Results breakdown of the 2019 Canadian federal election

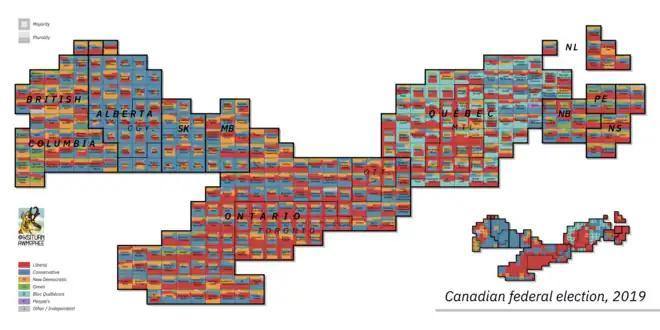
Grid cartogram of the 2019 Canadian general election, showing percentage of the popular vote by constituency. Majority victories are depicted as spirals, plurality victories as stacks. Cartogram at bottom right shows first-place results only.

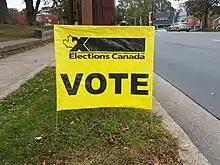
Elections Canada sign posted in front of polling place

Campaign strategy was weak in most of the political parties. As one commentator remarked, "Never before have both major parties taken such a small share of the vote. Never before, in my memory, have both declined steadily and together throughout a campaign." While the Conservative share of the vote rose from 31.9 percent in 2015 to 34.4 percent in 2019, and saw its share of the popular vote rise in 194 of the ridings, its share of the vote fell In the remaining 144. The Liberals emerged from the election with a strategic advantage in seats in both Ontario and Quebec, and the Conservatives' weakness on election day may lead to questions about the future of its leader Andrew Scheer, but there is also discussion as to whether the Tories' shortfall is due to more systemic reasons, especially with respect to the urban/rural divide in the electorate.